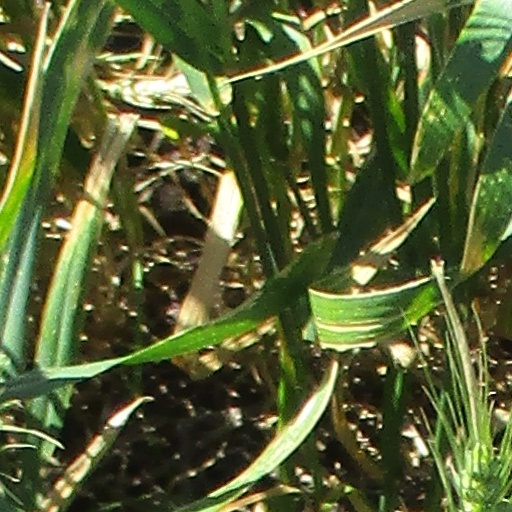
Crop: wheat